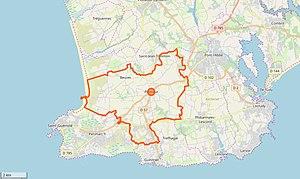
Cette carte a été créée à partir des données du projet openstreetmap. This map was created from OpenStreetMap project data, collected by the community. This map may be incomplete, and may contain errors. Don't rely solely on it for navigation.
Plomeur [plomœʁ] est une commune du département du Finistère, dans la région Bretagne, en France. La commune fait partie de l'entité de tradition dite pays Bigouden.